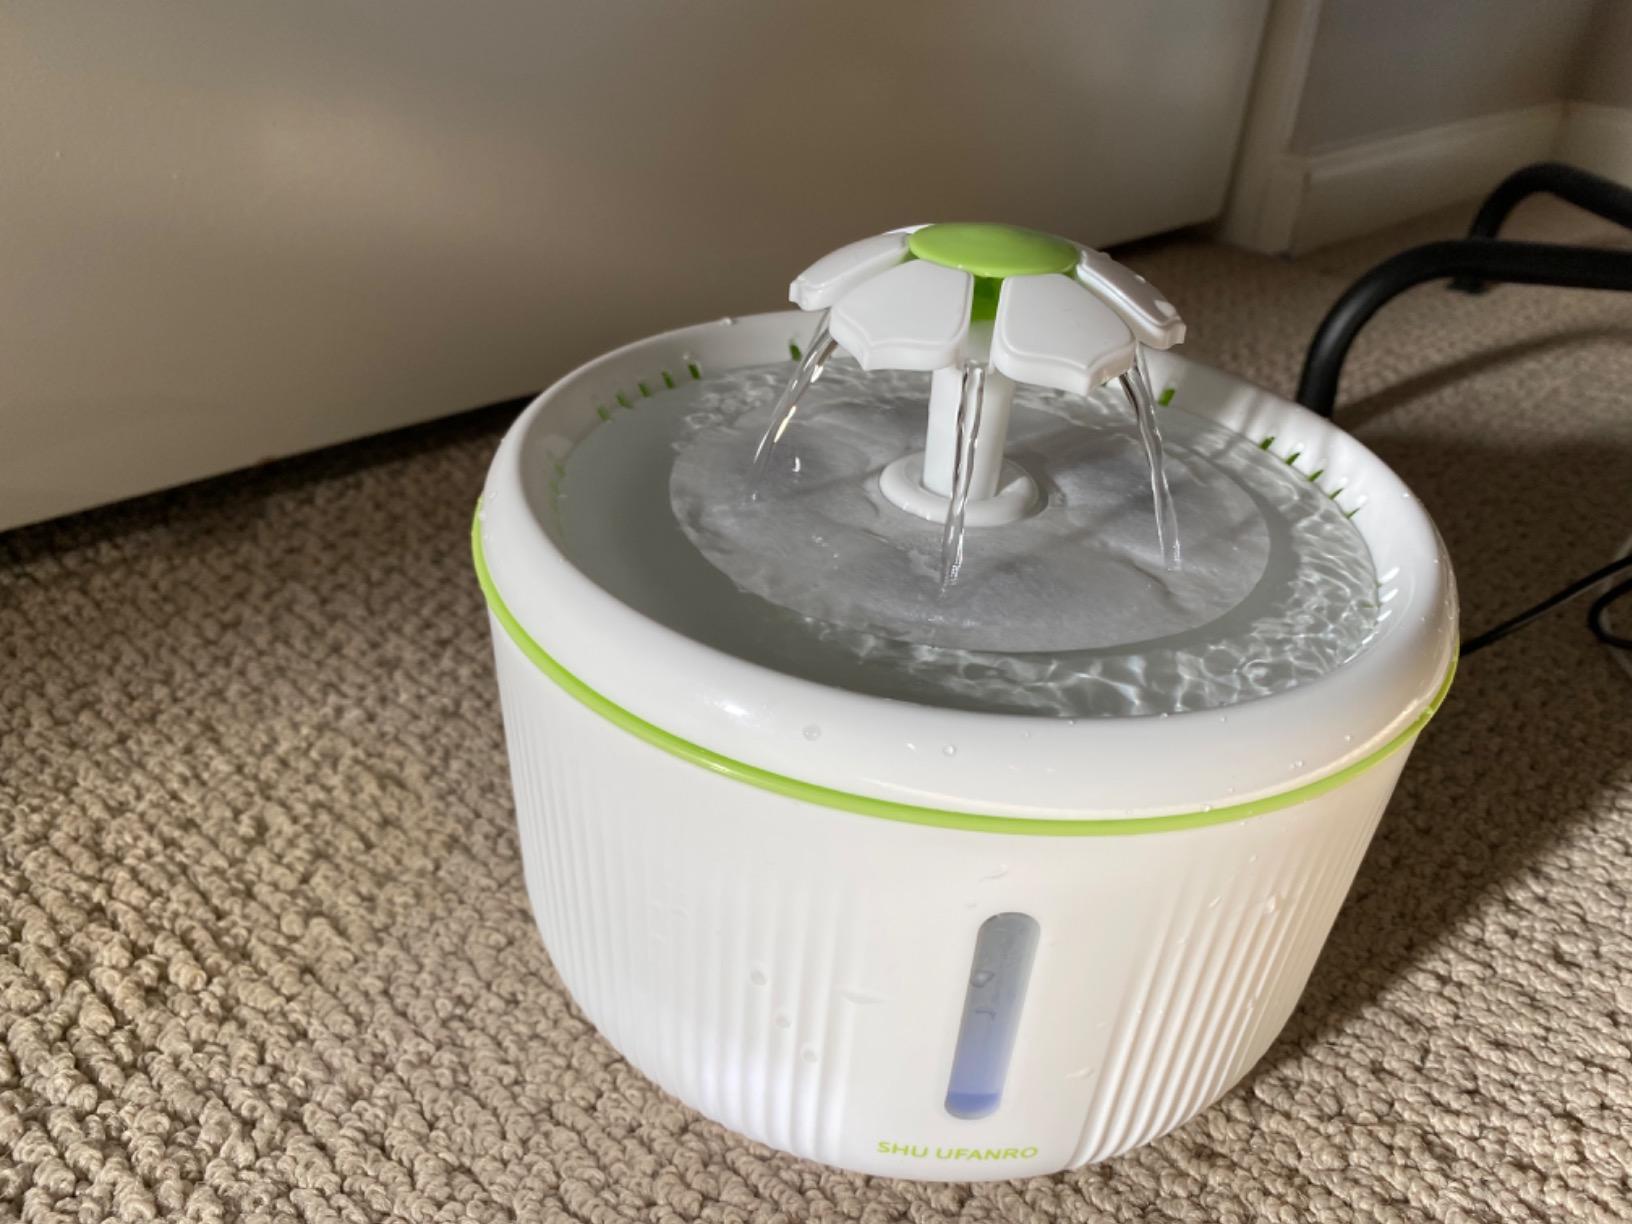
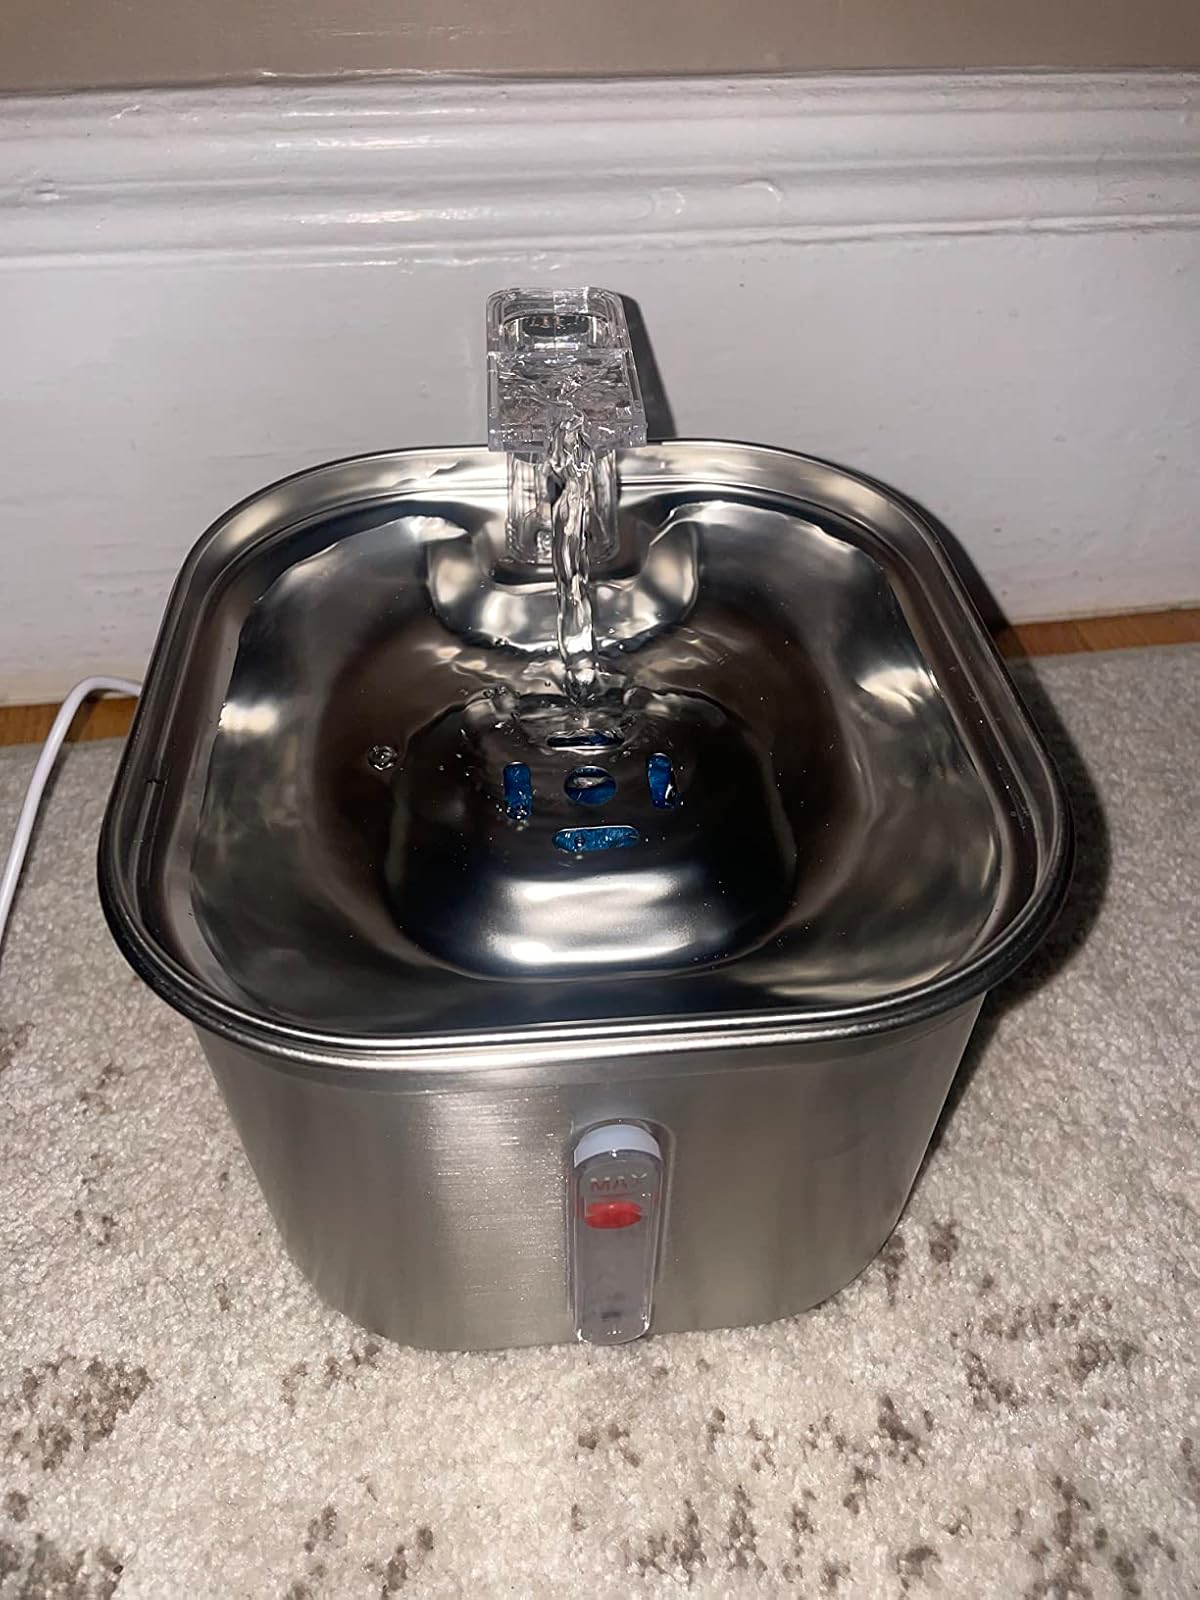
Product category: items_bowl
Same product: no